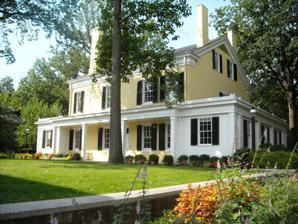
Building: Joseph Henry House
Country: United States of America
Year built: 1838
United States historic place Joseph Henry House U.S. National Register of Historic Places U.S. National Historic Landmark U.S. Historic district Contributing property New Jersey Register of Historic Places Show map of Mercer County, New Jersey Show map of New Jersey Show map of the United States Location Princeton University campus, Princeton, New Jersey Coordinates 40°20′57.73″N 74°39′31.96″W / 40.3493694°N 74.6588778°W / 40.3493694; -74.6588778 Area less than one acre Built 1836 ( 1836 ) Part of Princeton Historic District ( ID75001143 ) NRHP reference No. 66000464 NJRHP No. 1735 Significant dates Added to NRHP October 15, 1966 Designated NHL January 12, 1965 Designated NJRHP May 27, 1971 The Joseph Henry House is a historic building located on the campus of Princeton University in Princeton , Mercer County , New Jersey , United States. Joseph Henry , a prominent American physicist who worked in electromagnetics , designed the house in 1836 and lived there from its completion in 1838 until taking a position as the first secretary of the Smithsonian Institution in 1848. The construction of the house was offered to the young physicist as part of the University's attempt to hire him away from the Albany Academy in an attempt to raise Princeton's profile. After Henry's departure, the house served as the official housing of the Dean of the College, the University's senior undergraduate academic officer, from 1909 to 1961. The Henry house has been moved repeatedly throughout its history, first in 1870 to a site behind East College, again in 1925 to the corner of Washington Road and Nassau Street to accommodate the construction of the Princeton University Chapel , and finally in 1946 to its present location. The Henry house now stands along the northern edge of the University's campus adjacent to Chancellor Green and serves the home of Princeton's Adlinger Center for the Humanities. The house was declared a National Historic Landmark in 1965. The house is a 2 + 1 ⁄ 2 -story brick building with a gabled roof.  It has an asymmetrical five-bay facade, with a single-story open porch extending across the front and single-story wings extending to the sides.  The roof is pierced by several irregularly placed chimneys.  The main entrance is roughly centered on the facade, with a three-light transom window above. See also List of National Historic Landmarks in New Jersey National Register of Historic Places listings in Mercer County, New Jersey References